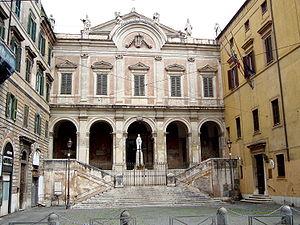
Eglise de Sant'Eusebio all'Esquillino sur la via Napoleone III à Rome
L'église Sant'Eusebio est une église romaine située dans le rione de Esquilin sur la via Napoleone III dédiée à Eusebio di Vercelli, martyr du IVᵉ siècle.
Le titre cardinalice de Saint Eusèbe, aussi connu comme Eusebii, est l'un de ceux énumérés lors du synode romain du 1ᵉʳ mars 499.